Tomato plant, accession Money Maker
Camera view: vertical (180 deg); turntable rotation: 90 degrees
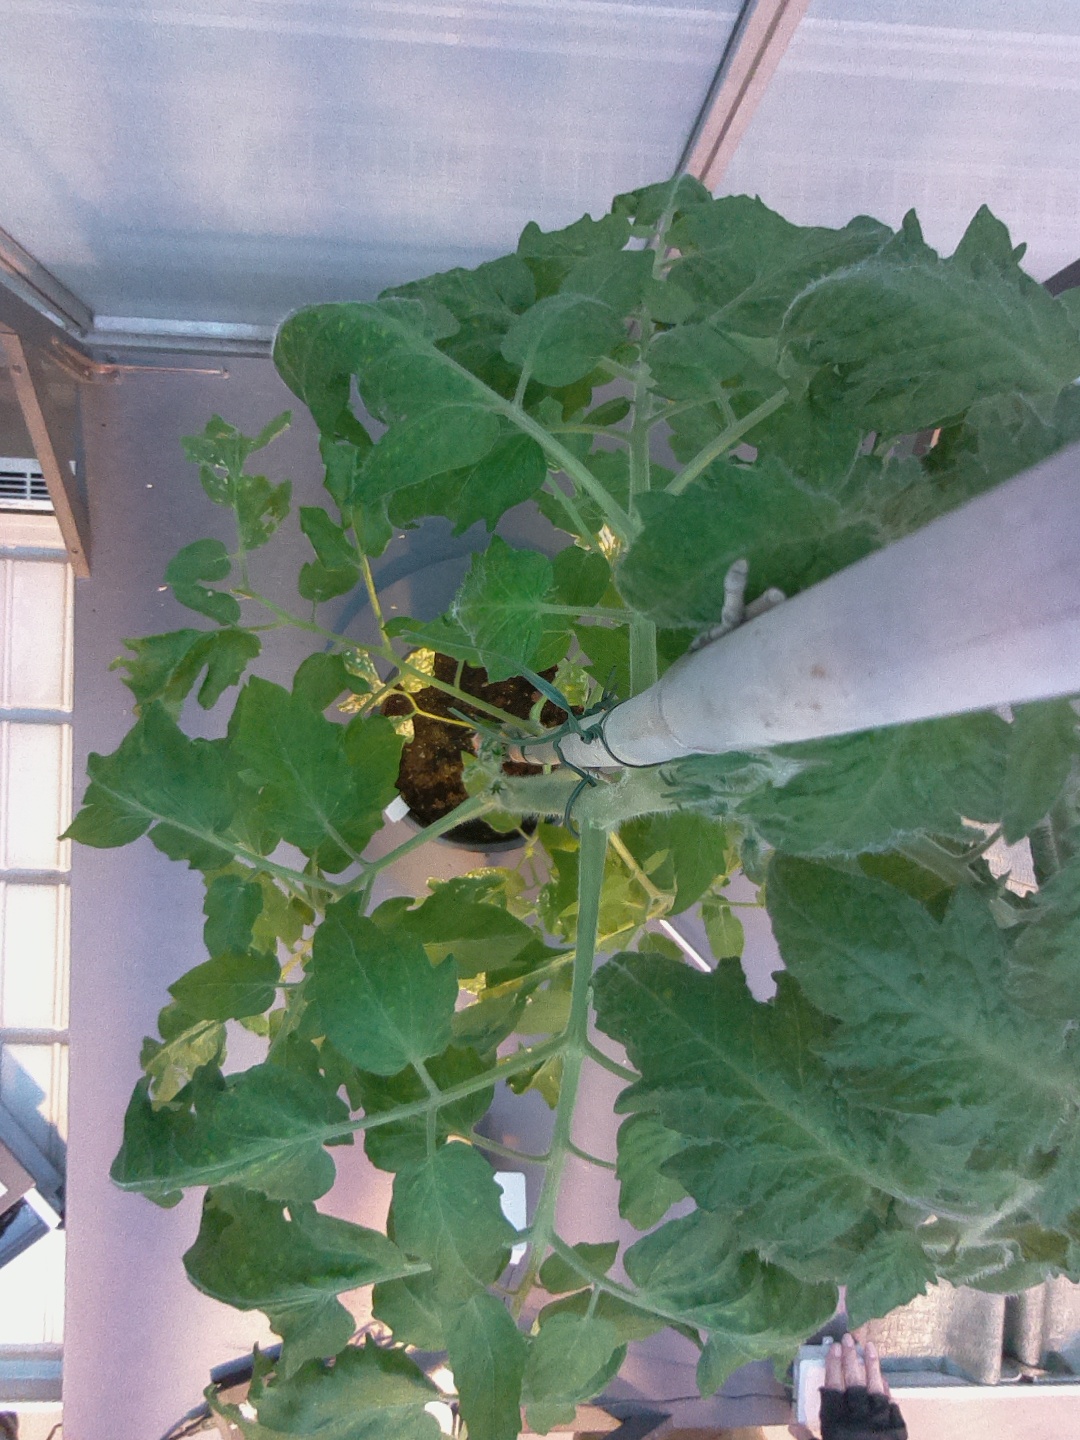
BBCH growth stage 59: 9 or more inflorescences visible